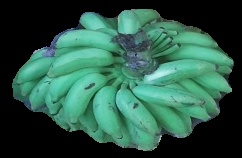
Variety: elakki-bale
Grade: grade2